Baldwin–Westinghouse electric locomotives

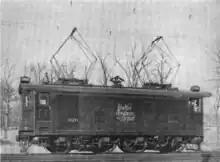
A New Haven EP-1 electric locomotive, circa 1907. Note the small DC pantograph between the two larger AC pantographs.

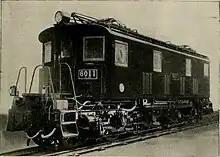
Japanese Government Railways Class 6010 (later becoming Class ED53 and later ED19) electric locomotive number 6011, built by Baldwin and Westinghouse in the USA

In 1895 a box-cab locomotive long with two four-wheel trucks and weighing was built at the East Pittsburgh (Pennsylvania) works of Westinghouse. It was used for more than a decade of AC and DC experimentation. Sold in 1906 to the Lackawanna & Wyoming Valley Railroad in northern Pennsylvania as a 500 V DC locomotive, it was in service until 1953.